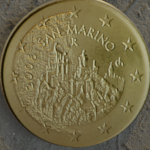
Coin value: 50cents
Country: sm
Edition: 50cen